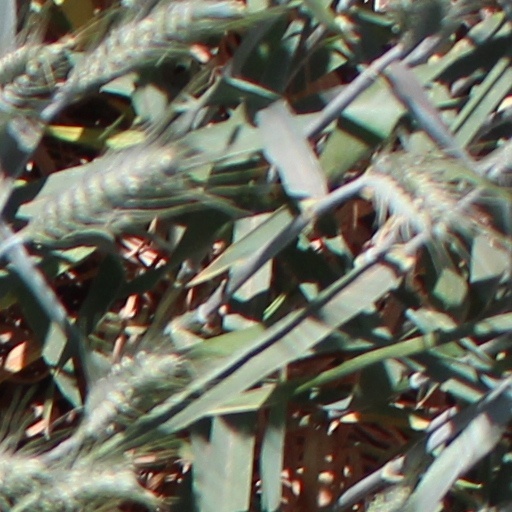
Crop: wheat